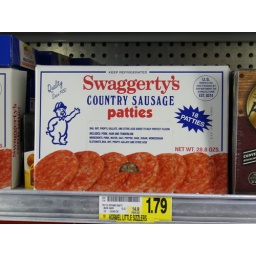
Putting the little window to view the meat in the middle of the absurdly bright red picture isn't the best packaging idea ever